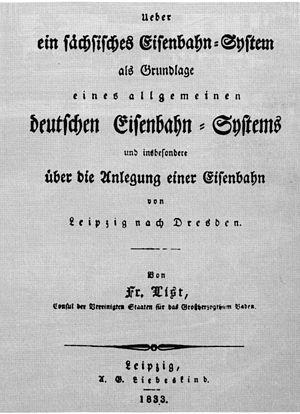
Le Zollverein, littéralement « union douanière allemande » est une union douanière et commerciale entre États allemands dont l'acte fondateur est signé le 22 mars 1833 et qui entre en fonction le 1ᵉʳ janvier 1834.